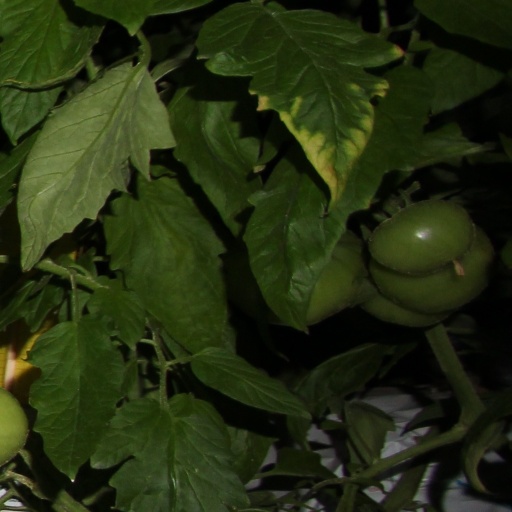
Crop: tomato